1997 NFL draft

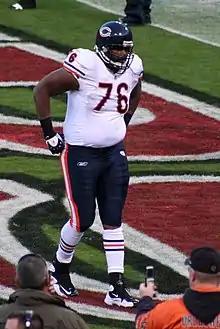
First-overall pick Orlando Pace, helped the St. Louis Rams to a Super Bowl Championship, was named to seven Pro Bowls, four All-Pro teams, and broke several franchise and NFL records for yards gained.

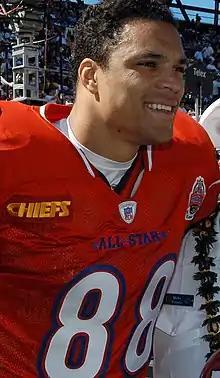
Considered by some to be the best tight end in NFL history, Tony Gonzalez was named to 14 Pro Bowls, 10 All-Pros, led the league in receptions in 2004, and holds multiple tight-end receiving records

In the explanations below, (D) denotes trades that took place during the 1994 Draft, while (PD) indicates trades completed pre-draft.